Women in Iceland

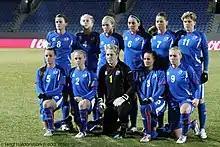
Iceland women's national football team in 2012

Iceland has national women's teams for basketball, handball, volleyball, and the women's national football team which represents Iceland in international women's football.